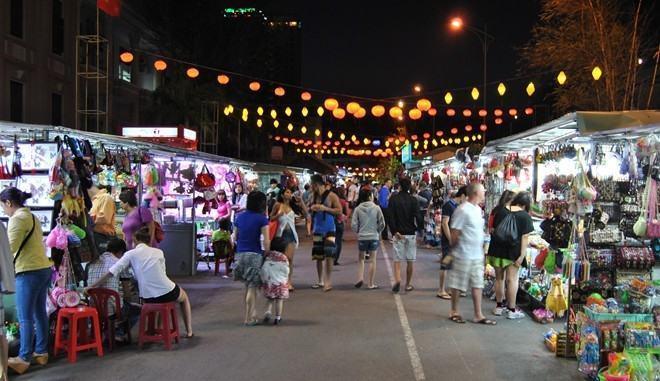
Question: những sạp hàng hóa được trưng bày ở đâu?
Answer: ở hai bên đường